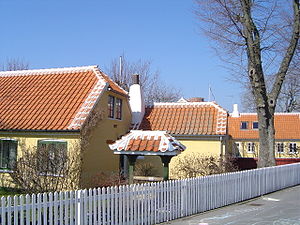
Skagen
Skagenhuse med den gule farve og hvide kanter på tagstenene.
Skagen ligger i Vendsyssel og er Danmarks nordligste by. Byen har 7.845 indbyggere og er beliggende i Frederikshavn Kommune under Region Nordjylland. Den er desuden bycentrum i Skagen Sogn. I dette nordligste område af Jylland kan man bl.a. se Den tilsandede kirke og besøge Grenen, der skiller Skagerrak fra Kattegat.